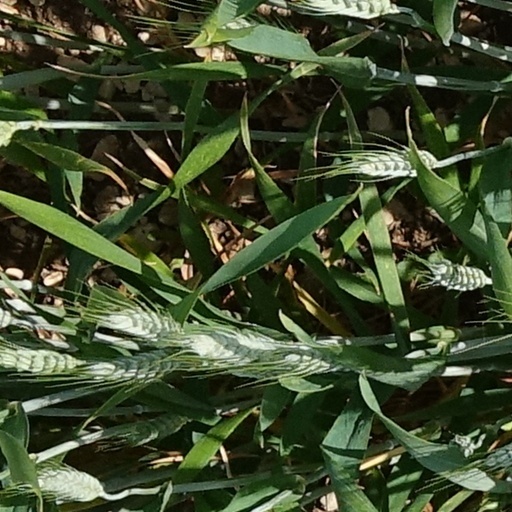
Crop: wheat